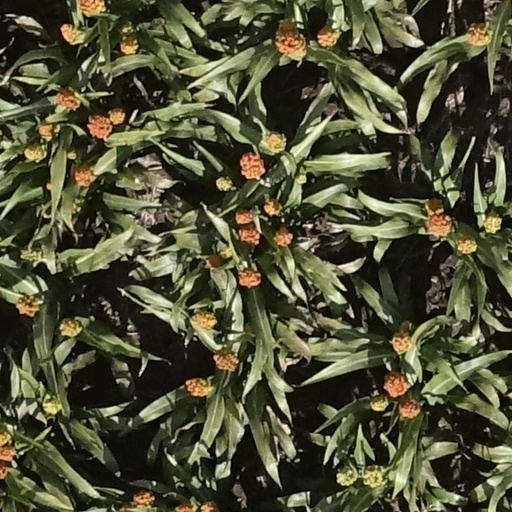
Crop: sorghum